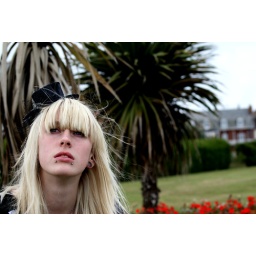
i'm at home in the clouds